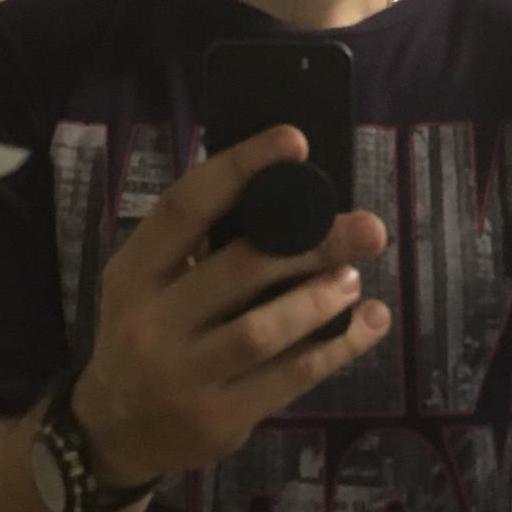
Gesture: no_gesture